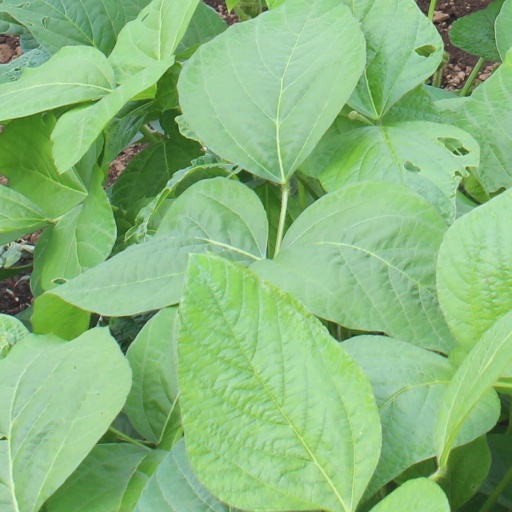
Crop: soybean